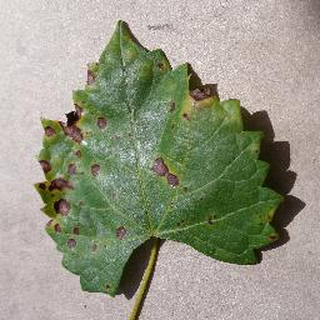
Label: grape_black_rot